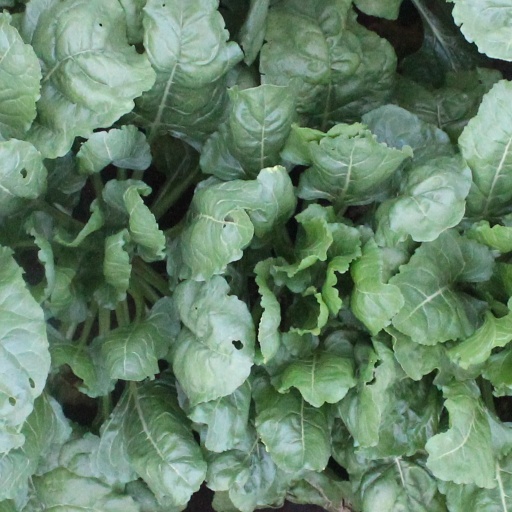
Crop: sugar beet